Magdalene Bärens

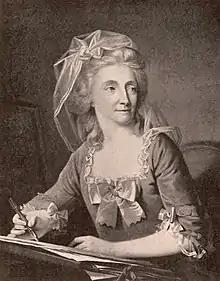
Magdalene Margrethe Bärens

Magdalene Margrethe Bärens (née "Schäffer") (30 September 1737 – 6 June 1808) was a Danish still-life painter known for her paintings of flowers. She was one of the first professional female artists in Denmark, and the first woman to be admitted into the Royal Danish Academy of Fine Arts.